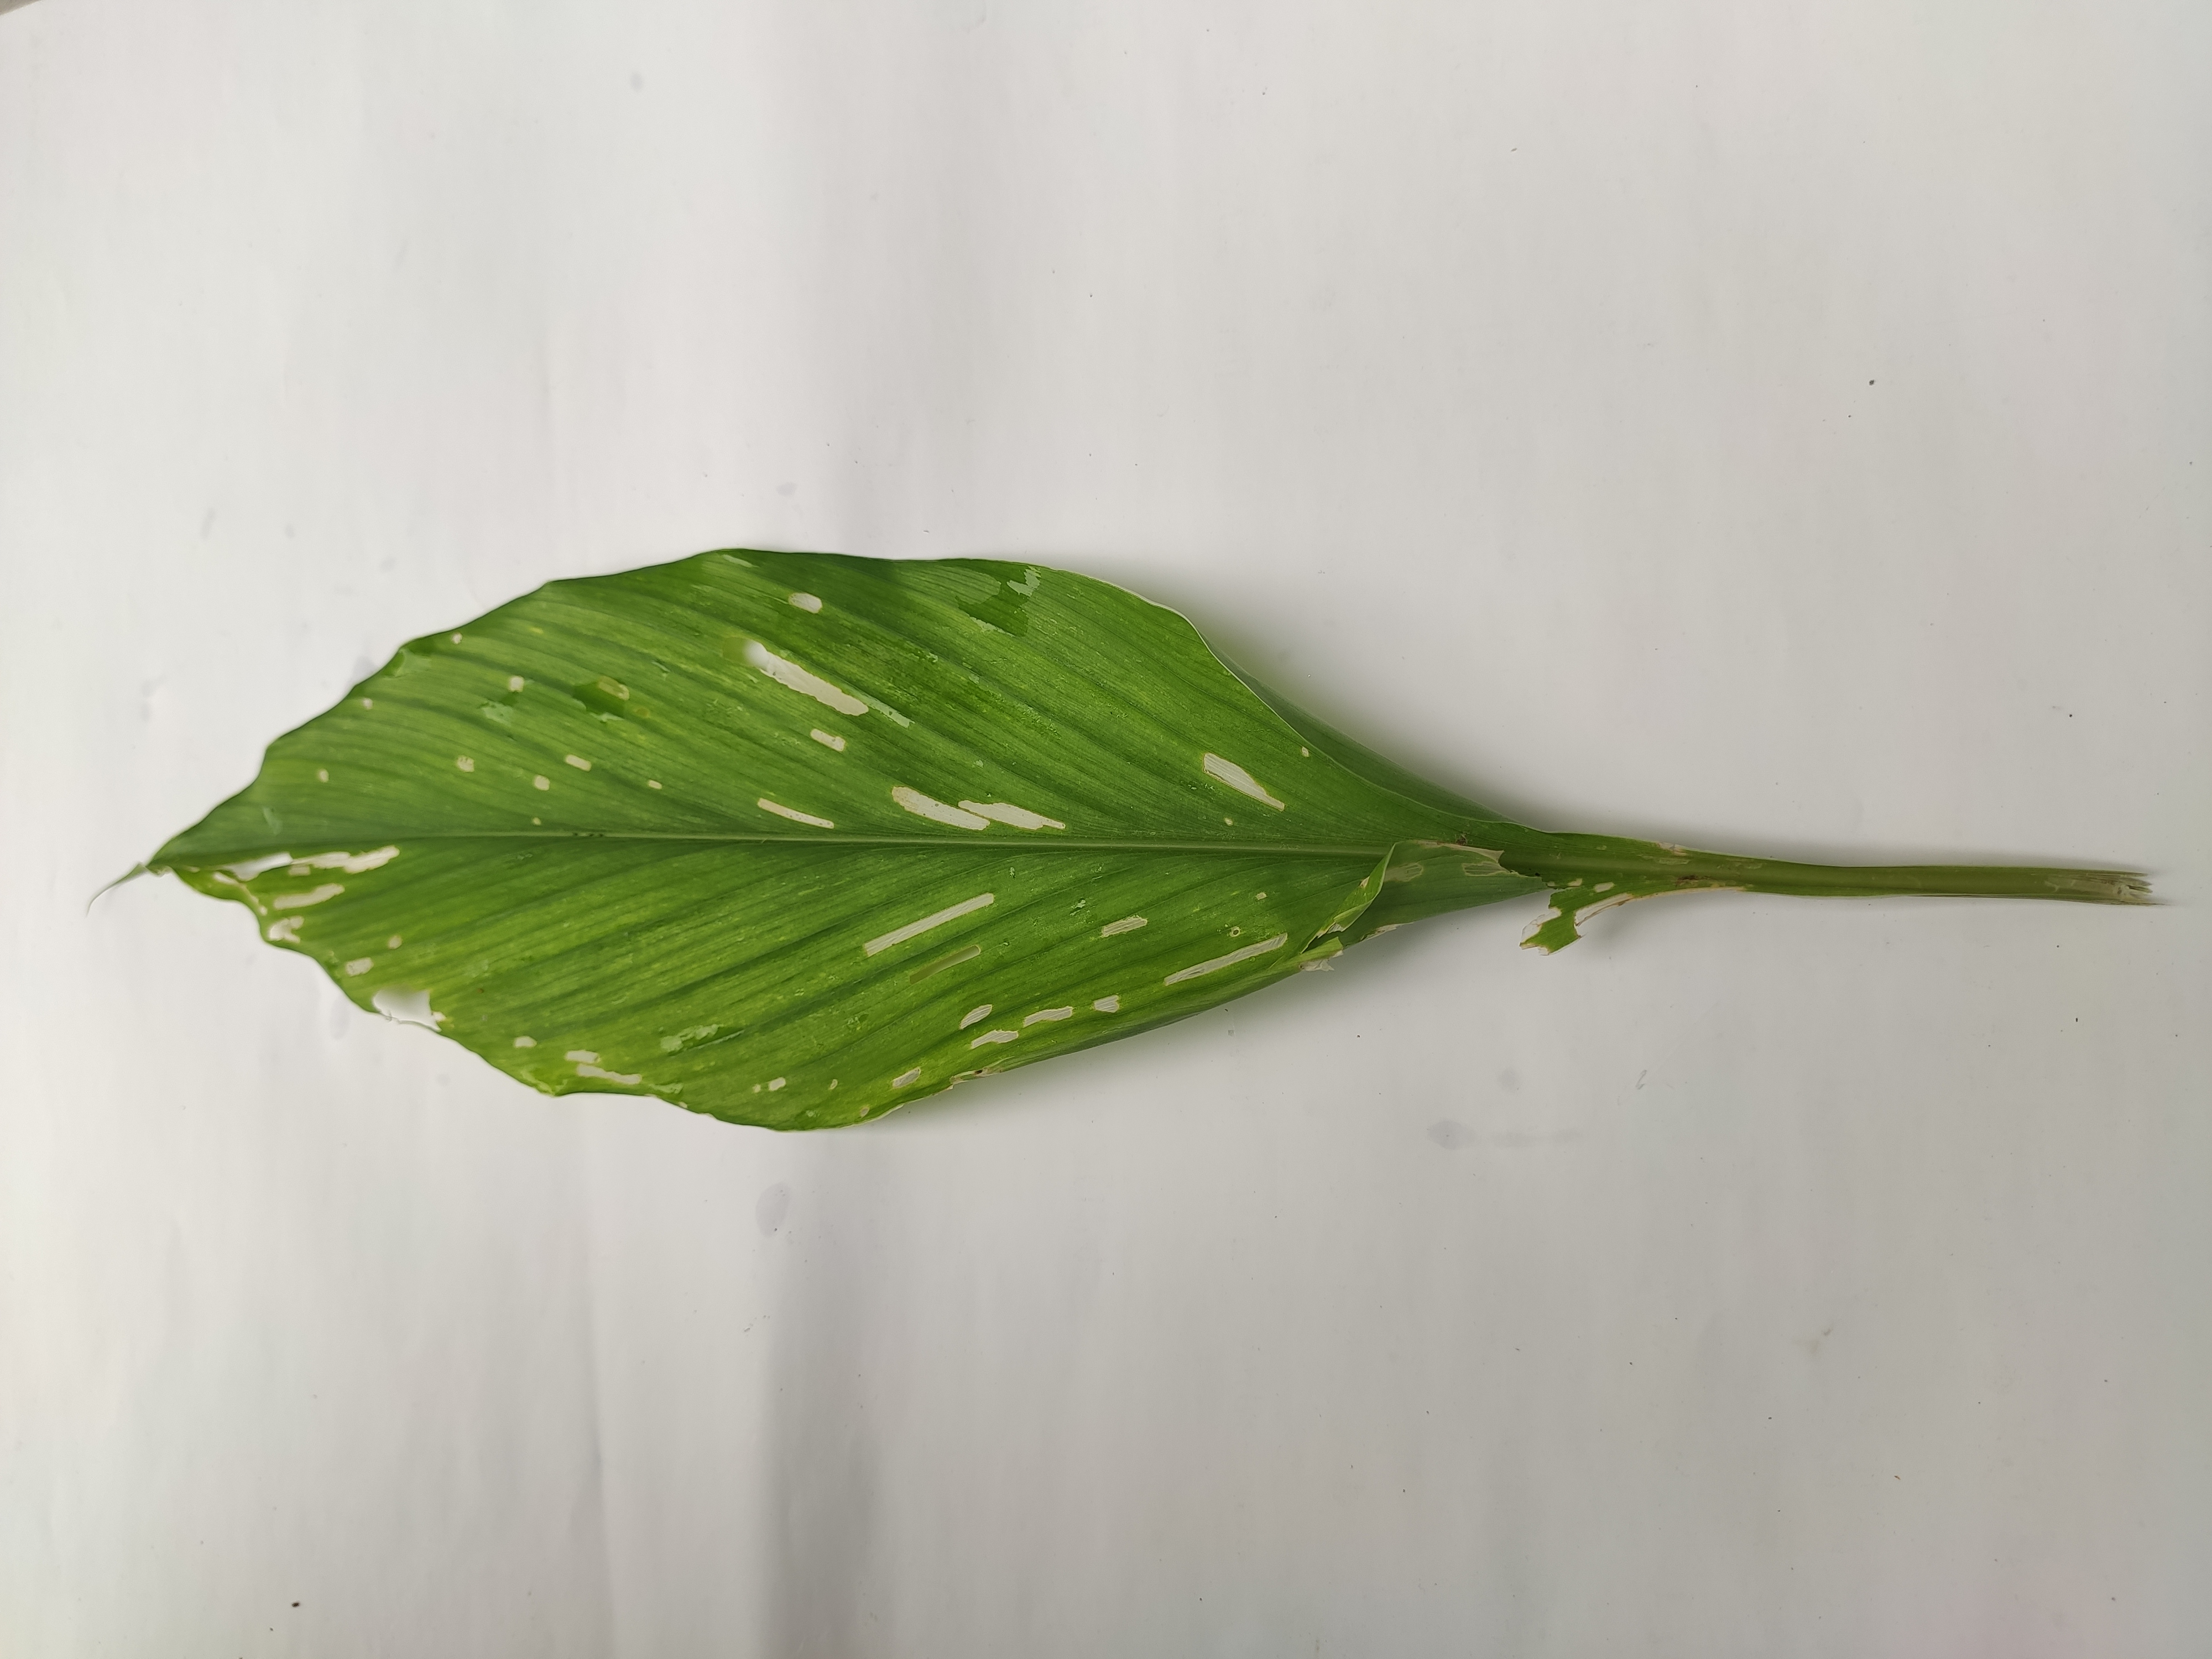
Label: Aphids_Disease